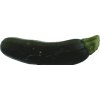
Label: dark_zucchini